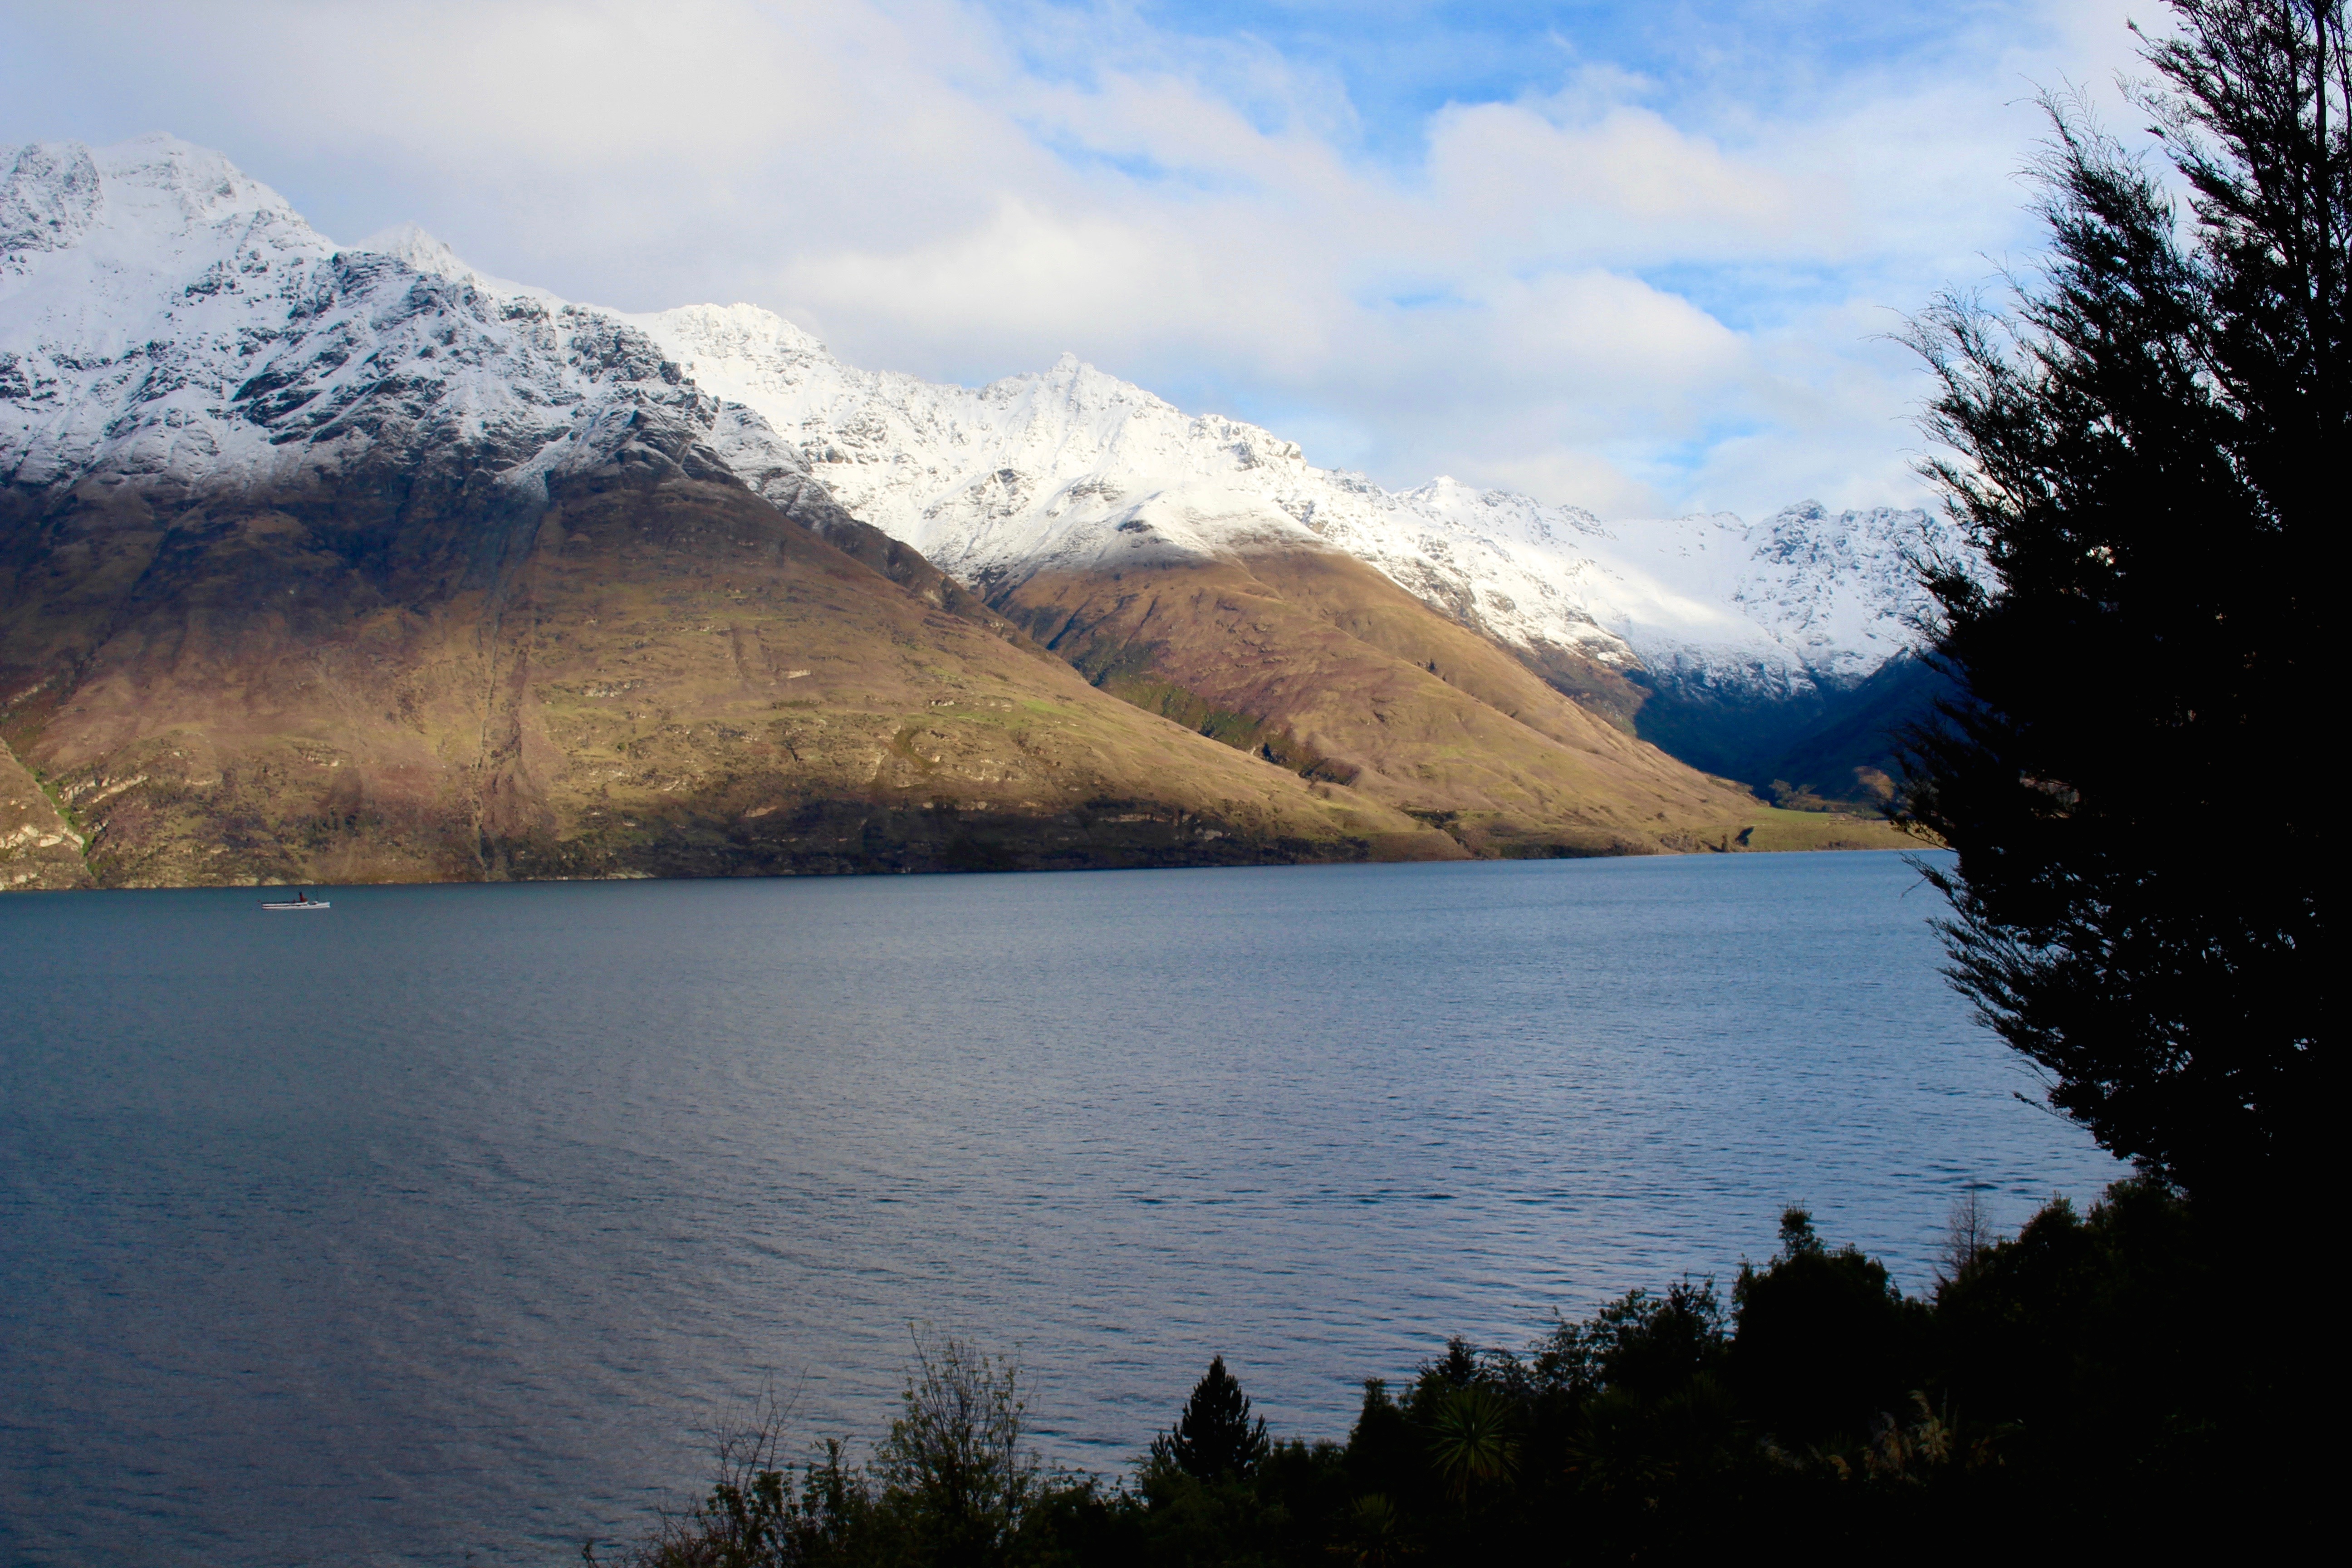
landscape, nature, wilderness, mountain, cloud, lake, mountain range, reflection, fjord, reservoir, highland, body of water, fell, loch, landform, mountainous landforms, glacial landform